Terry Bradshaw

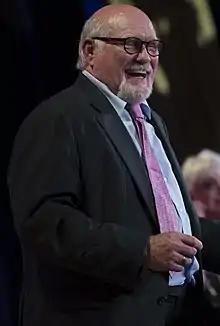
Bradshaw at a USO event in 2020.

Bradshaw was inducted into the Pro Football Hall of Fame in 1989.